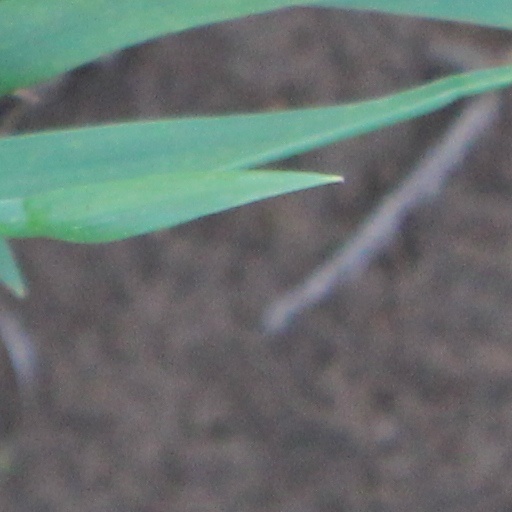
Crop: wheat